MPL 16

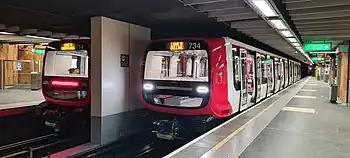

The MPL16 is an automated rubber-tyred metro train designed by Alstom for the Lyon Metro.